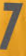
Number: 7